1996–97 Gillingham F.C. season

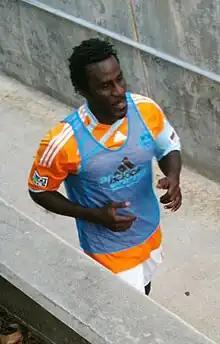
Ade Akinbiyi "(pictured in 2009)" made 19 appearances and scored 7 goals.

Thirty players made at least one appearance for Gillingham during the season. Ratcliffe made the most, playing in 52 of the team's 57 games. Smith played 51 times and five other players made more than 40 appearances. Two players made only one appearance each. Richard Carpenter, who had played for Gillingham since 1990, played in one game at the start of the season before being transferred to Fulham. Andrew Sambrook, a teenager from the club's youth team, made one appearance for the first team; the club offered him a professional contract at the end of the season, but he opted to accept a sporting scholarship to a university in the United States.